Cayuse horse

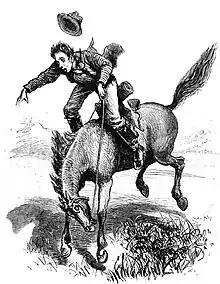
A 1873 engraving from "Scribner's Monthly" encaptioned "A bucking cayuse"

Cayuse is an archaic term used in the American West, originally referring to a small landrace horse, often noted for unruly temperament. The name came from the horses of the Cayuse people of the Pacific Northwest. The term came to be used in a derogatory fashion to refer to any small, low-quality horse, particularly if owned by indigenous people or a feral horse.